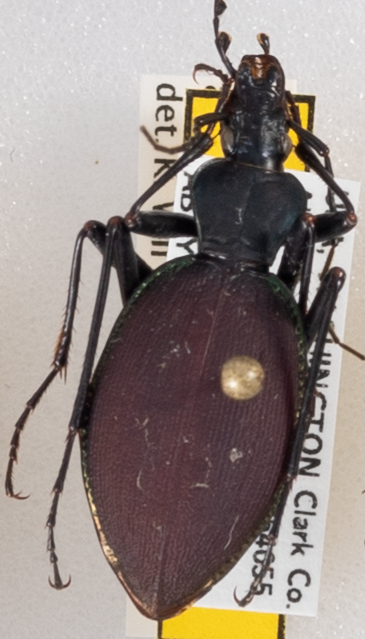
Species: Scaphinotus angusticollis
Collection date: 2021-07-06
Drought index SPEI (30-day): -0.932
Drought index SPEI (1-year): -1.13
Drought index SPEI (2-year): -0.198